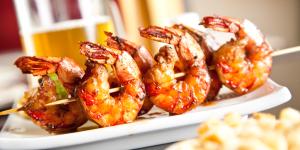
langostinos flameados al ron